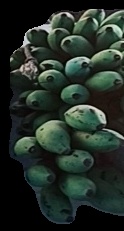
Variety: rasbale
Grade: grade2